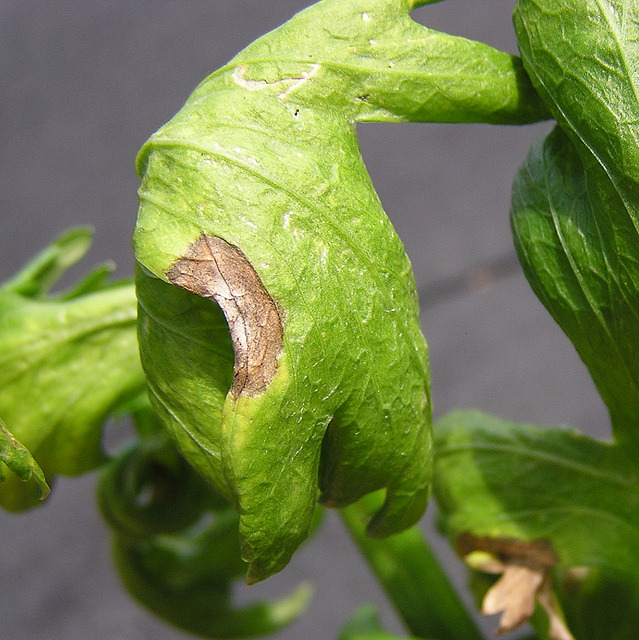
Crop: unknown
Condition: celery_celery_early_blight